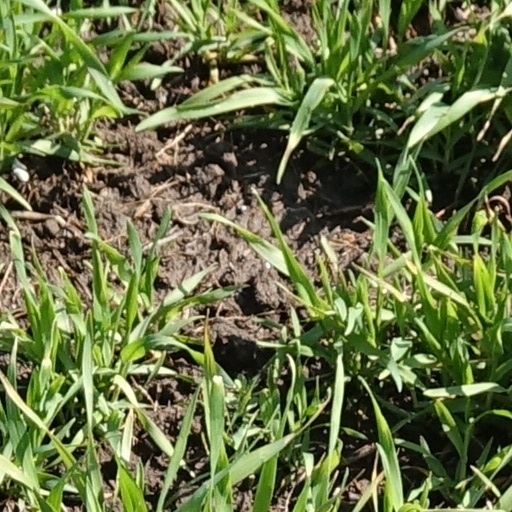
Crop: wheat